List of North Carolina Tar Heels men's basketball seasons

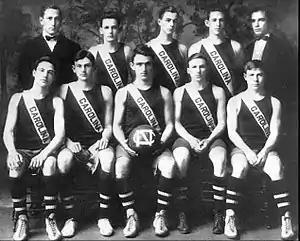
Five young men in American basketball uniform seated with one holding a basketball with the North Carolina insigna, and five men standing behind them, two older men in jackets with bow ties and three young men in American basketball uniform

The men's basketball team of the University of North Carolina at Chapel Hill is referred to as the North Carolina Tar Heels, and they play in Division I of the National Collegiate Athletic Association (NCAA) in the Atlantic Coast Conference (ACC). The Tar Heels have played their games at the Dean Smith Center in Chapel Hill, North Carolina since 1986.